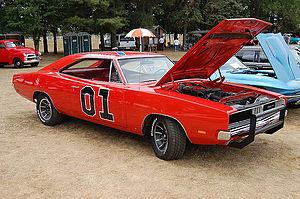
General Lee est la Dodge Charger de 1969 conduite par Bo et Luke Duke dans la série télévisée américaine Shérif, fais-moi peur. Elle est célèbre pour les nombreuses cascades notamment de spectaculaires sauts qu'elle a effectués dans la série, ainsi que les films et téléfilms dérivés. Son avertisseur sonore joue les douze premières notes de la chanson sudiste Dixie.